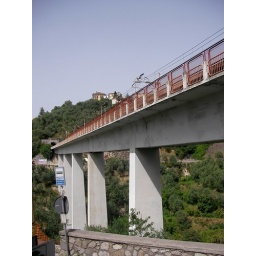
Train bridge near Seiano while driving along the Amalfi coast towards Sorrento